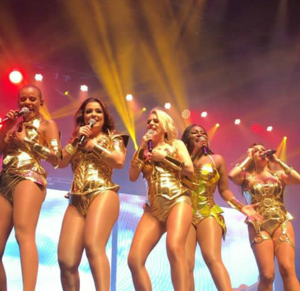
Le 15 Anos est une tournée de concerts donnée par le girl group brésilien Rouge. La tournée comprendra les quatre albums studio du groupe: Rouge, C'est la Vie, Blá Blá Blá et Mil e Uma Noites